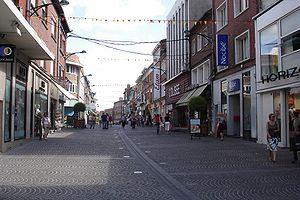
Lens est une commune française, sous-préfecture du département du Pas-de-Calais en région Hauts-de-France.